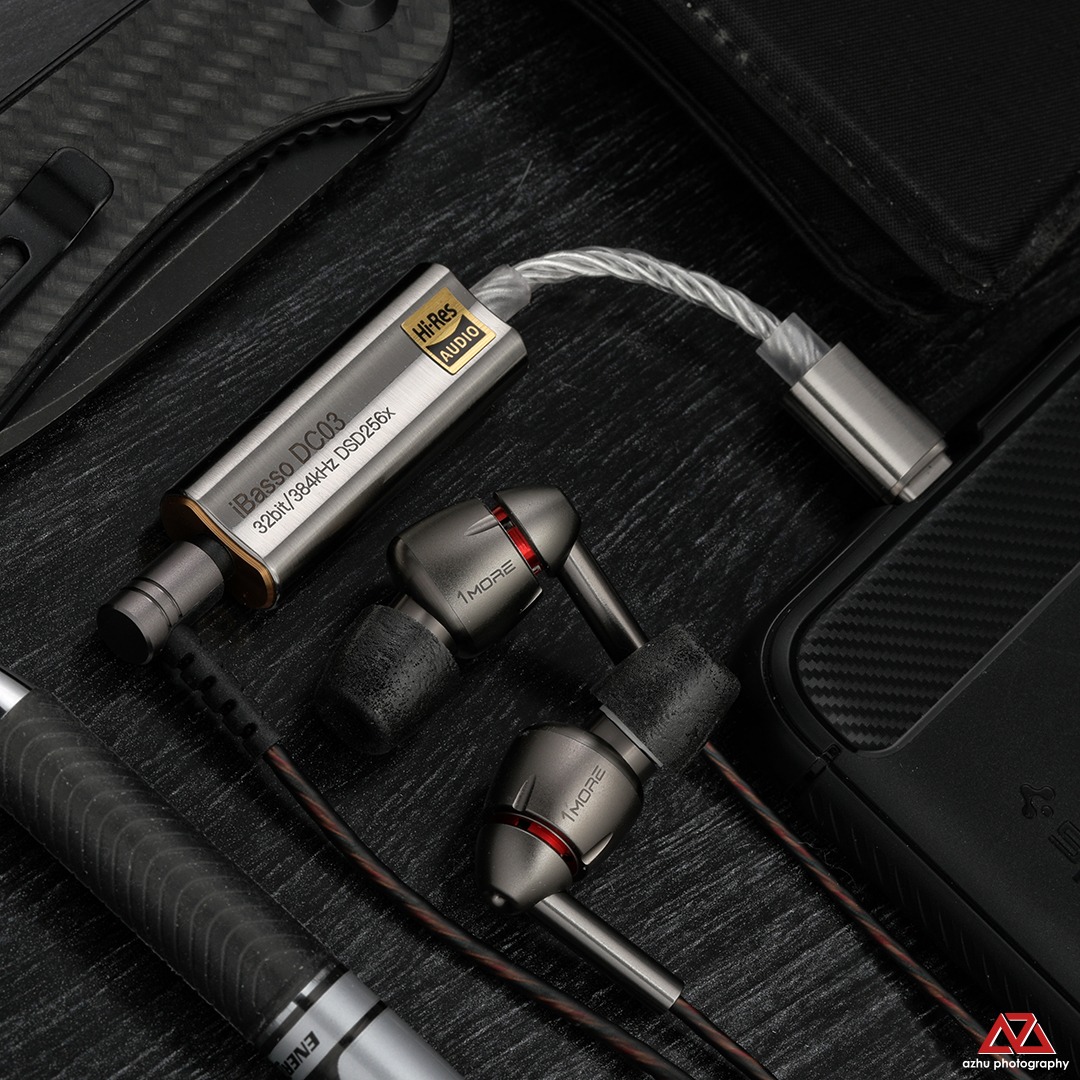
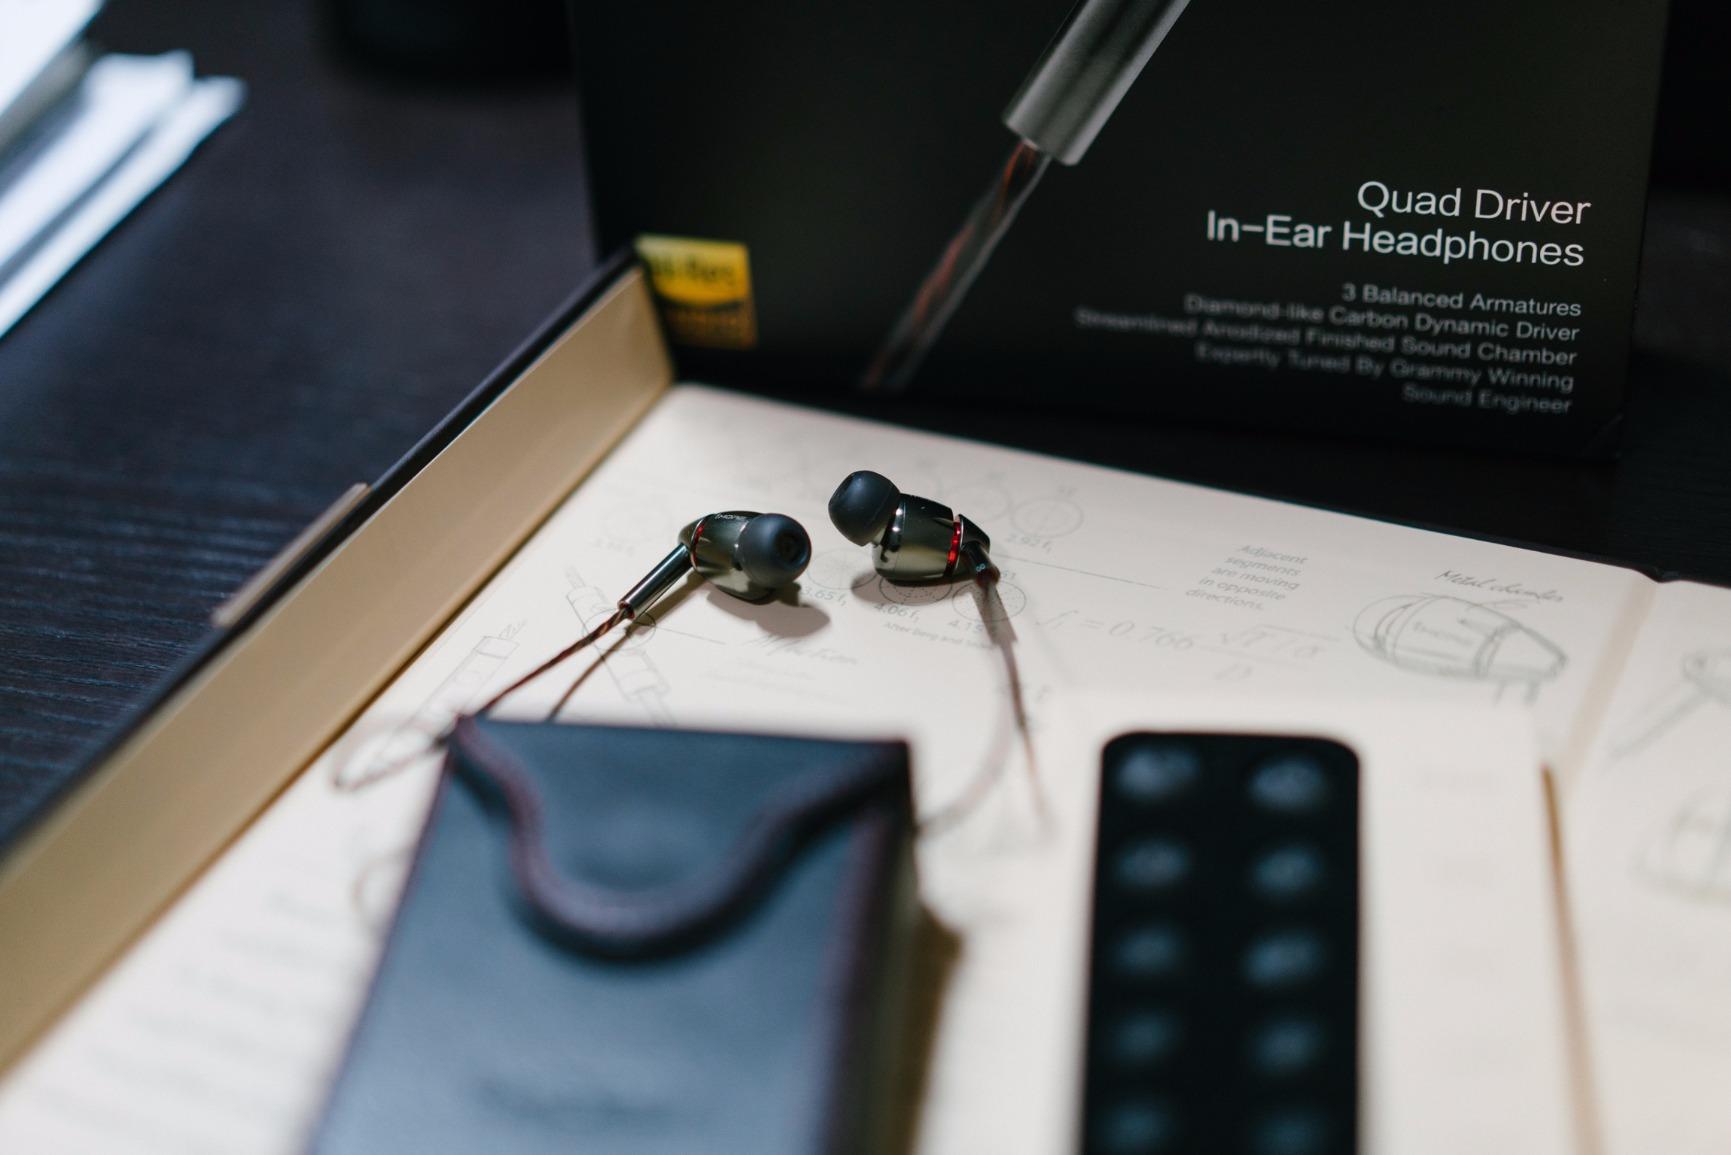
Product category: headphones
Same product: yes